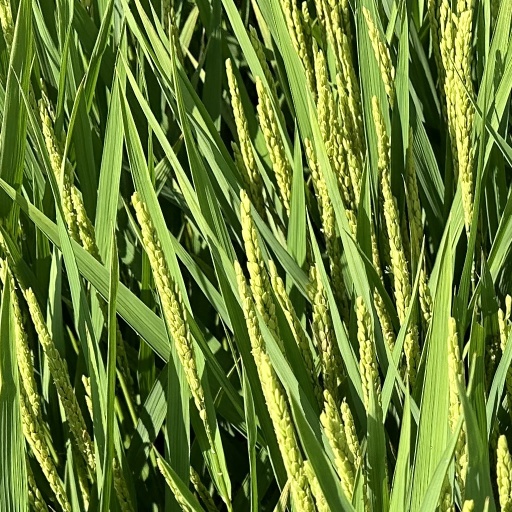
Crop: rice